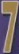
Number: 7